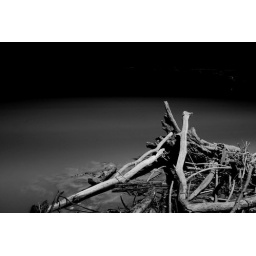
flooded river front under the street lights. long exposure at night.